The Promise (1995 film)

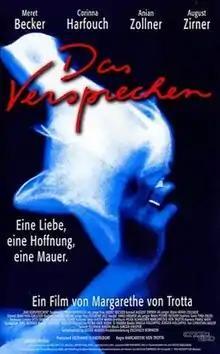
Film poster

The Promise is a 1995 German-language film directed by Margarethe von Trotta. It was an international co-production between Germany, France and Switzerland. The film was chosen as Germany's official submission to the 67th Academy Awards for Best Foreign Language Film, but did not receive a nomination.